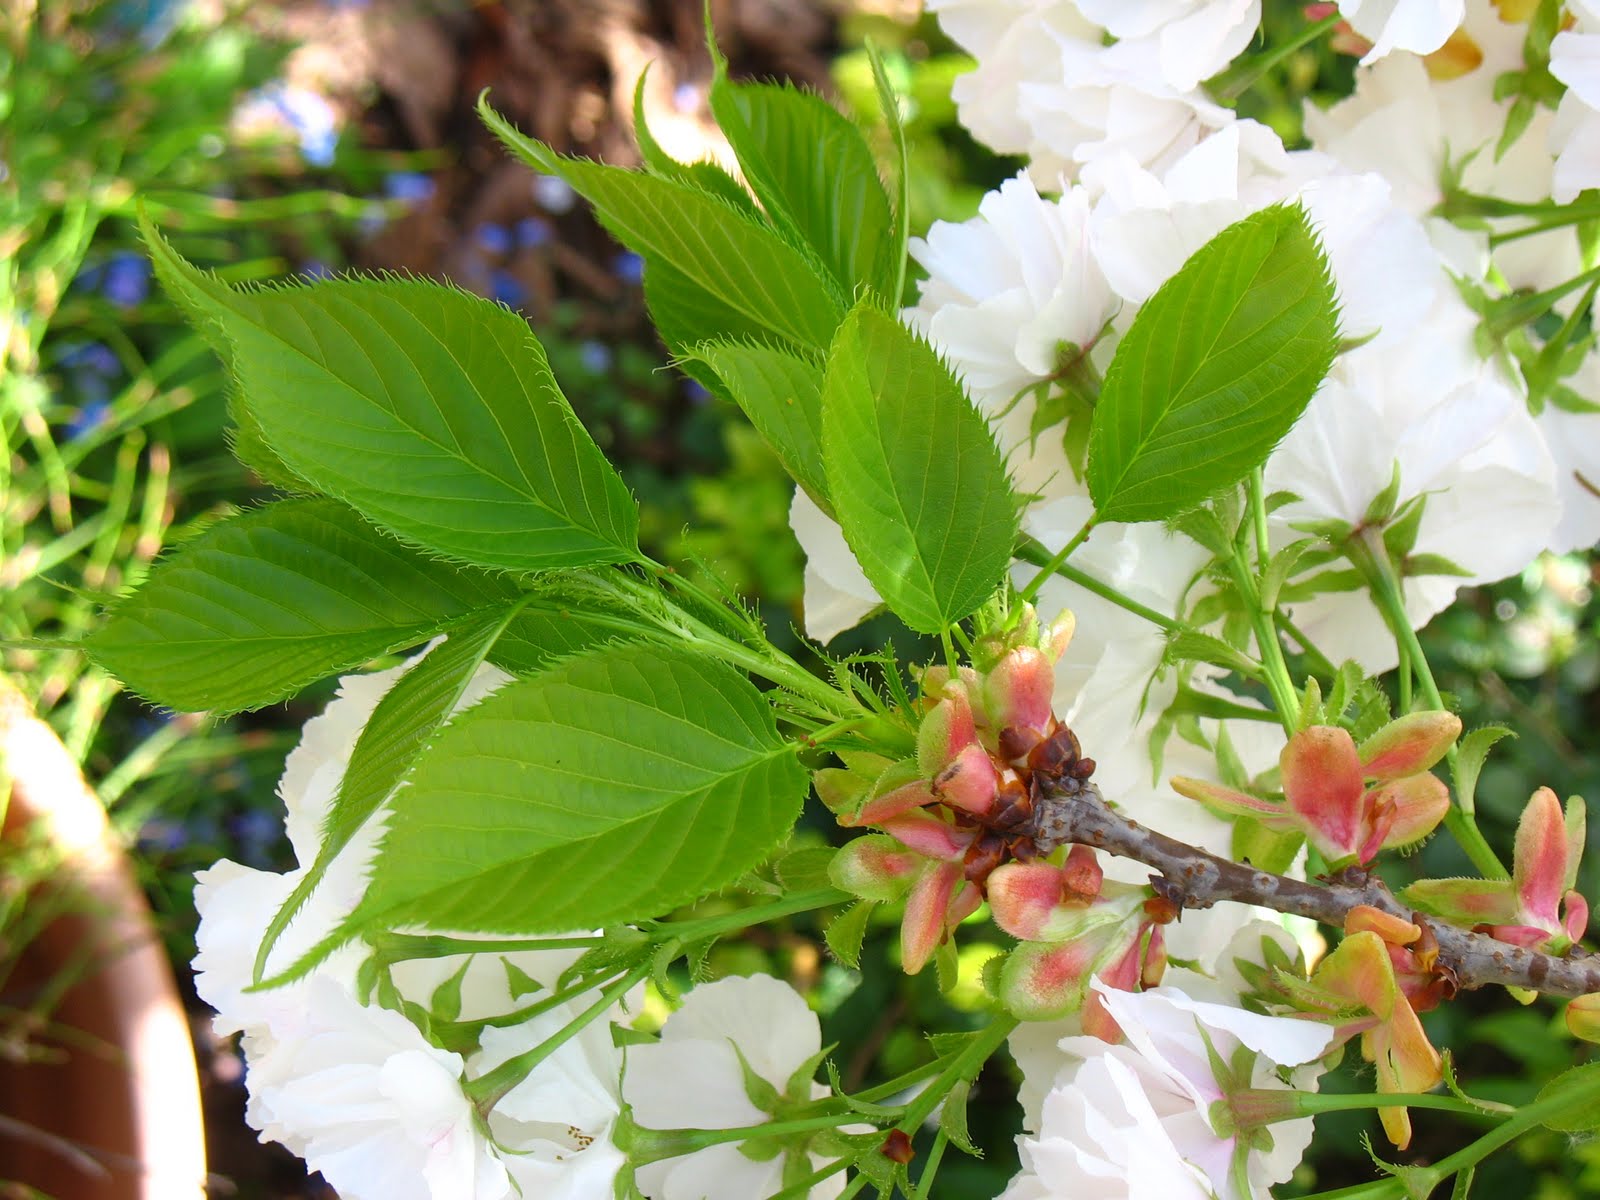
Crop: cherry
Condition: healthy